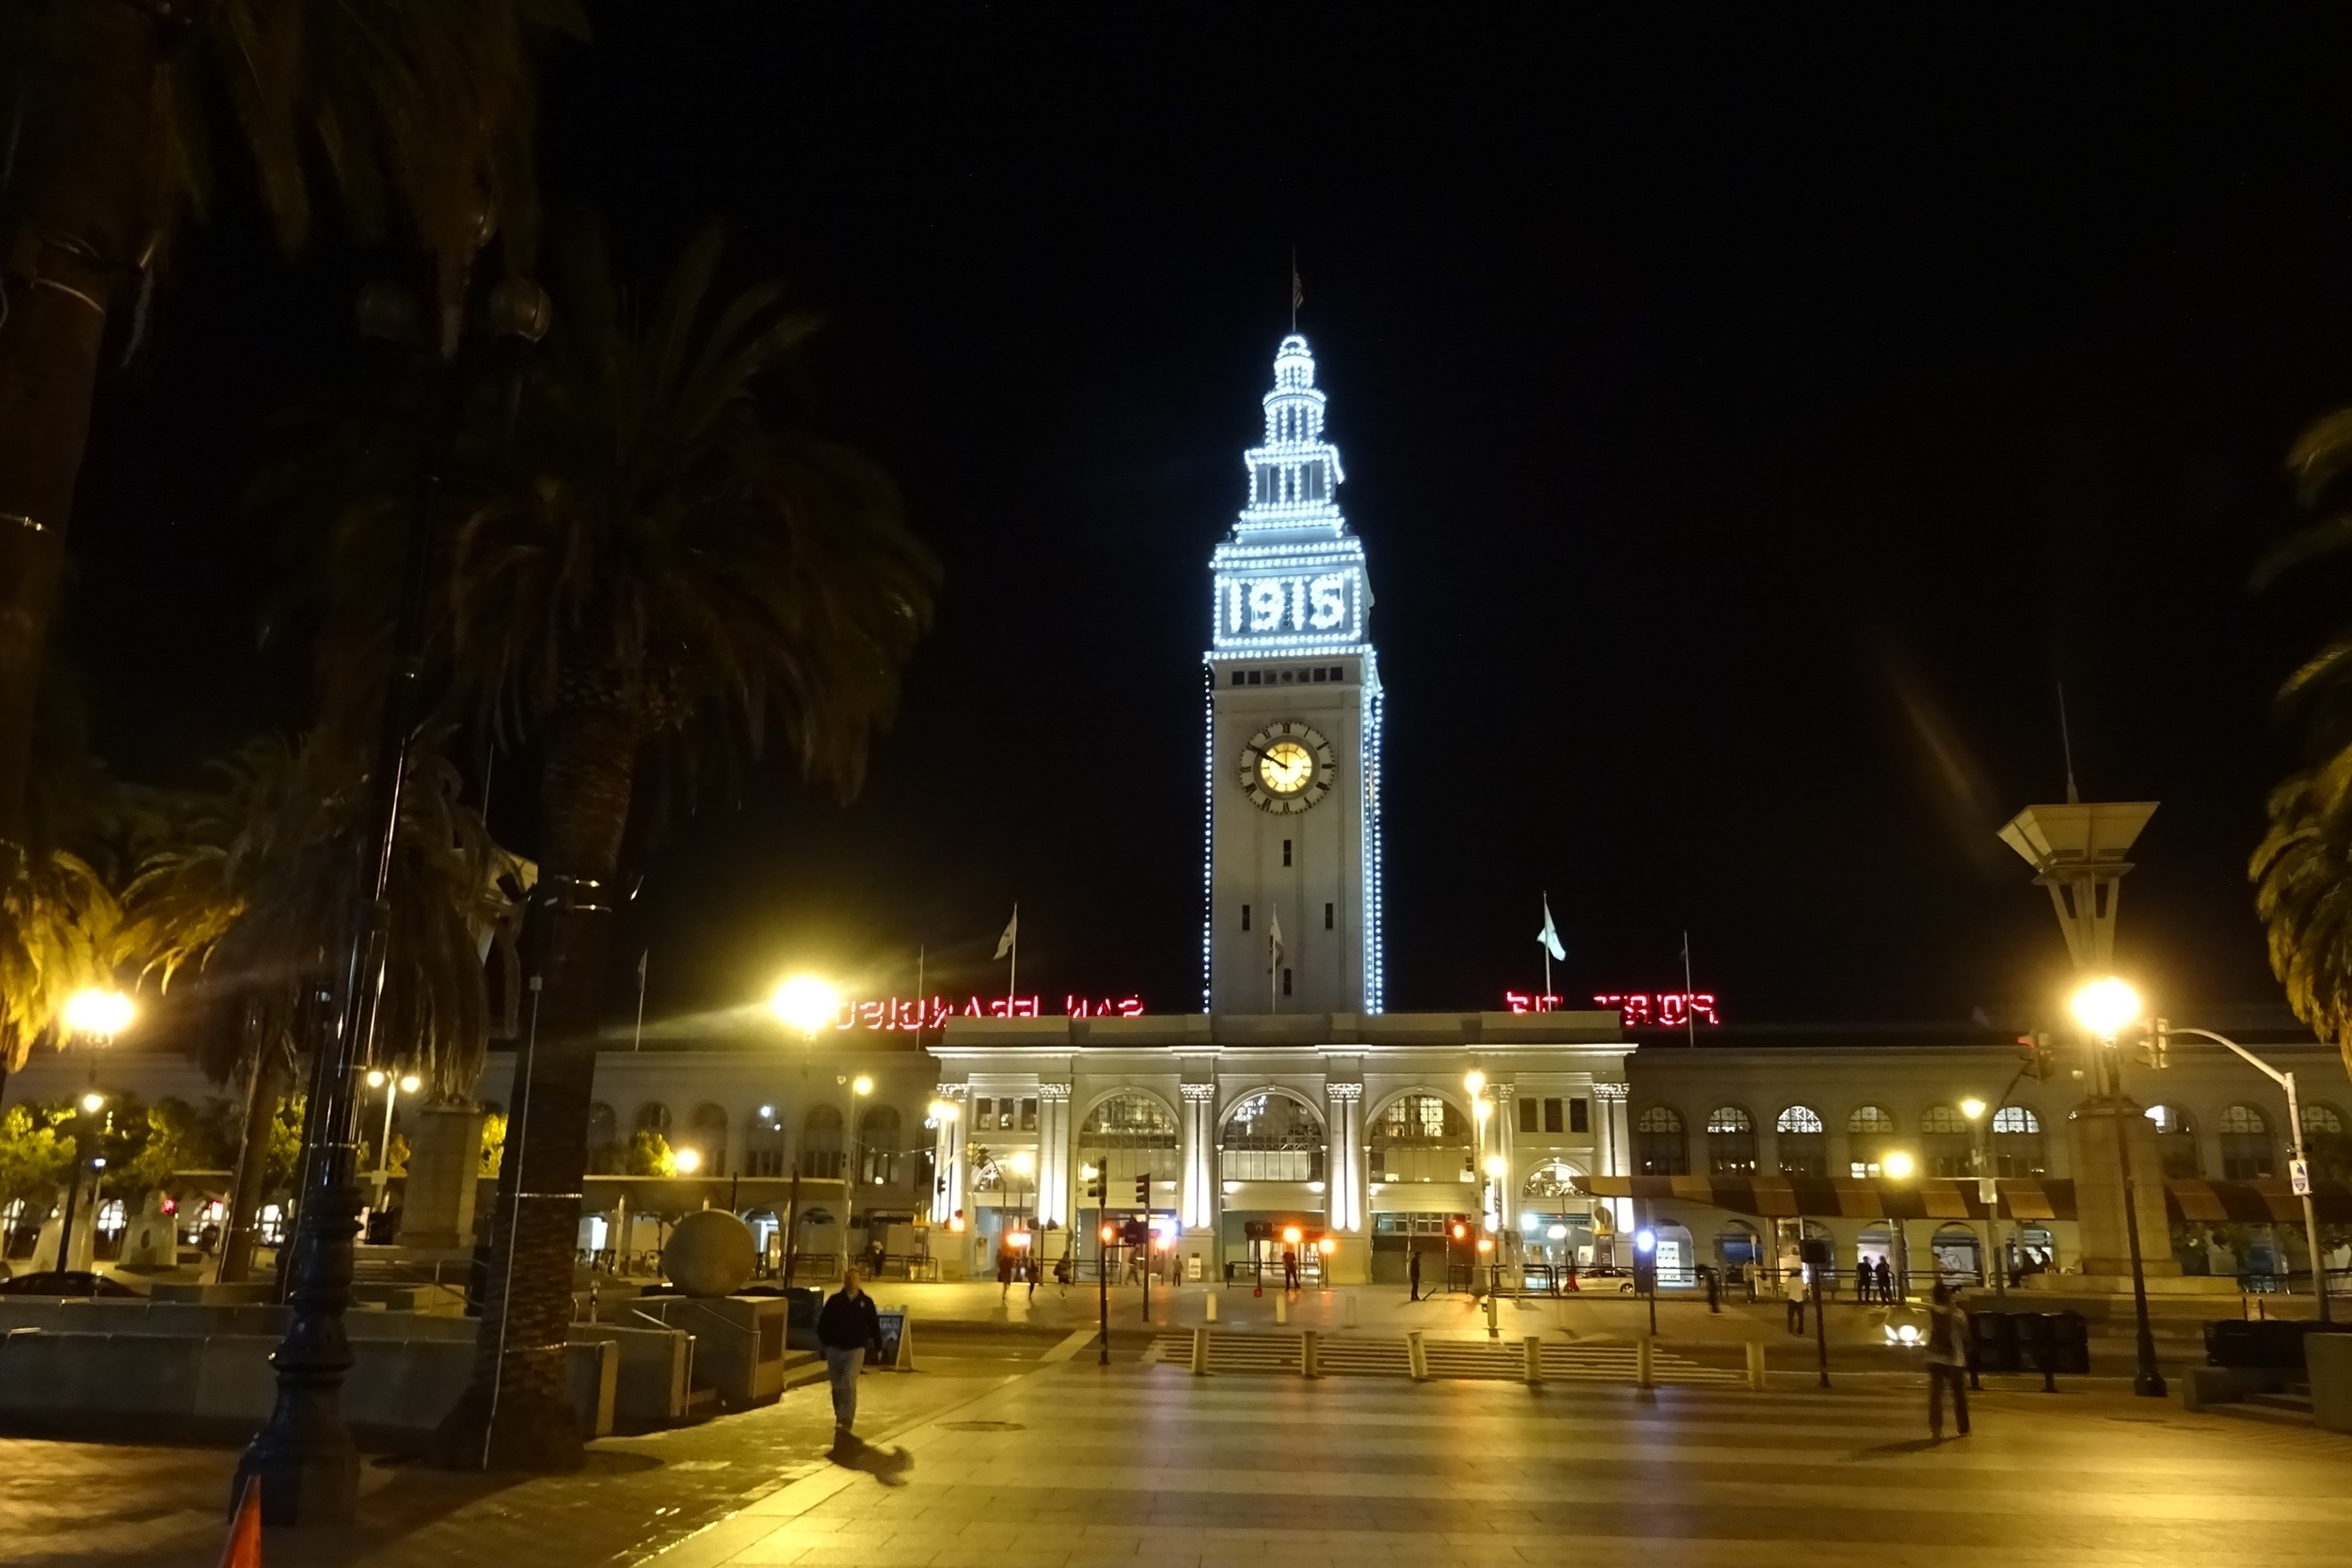
light, architecture, night, building, city, cityscape, downtown, travel, san francisco, evening, tower, plaza, usa, america, bay, landmark, port, attraction, historic, waterfront, lighting, california, place of worship, clock tower, town square, embarcadero, ferry building, human settlement